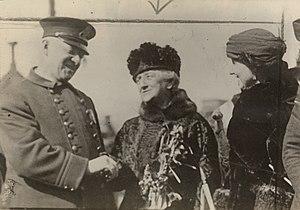
Louisine Havemeyer, née Louisine Waldron-Elder à New York en 1855, morte dans la même ville en 1929, était une collectionneuse d'œuvres d'art ancien et moderne, une mécène. Elle est à l'origine de la promotion des impressionnistes aux États-Unis dès la fin du XIXᵉ siècle.